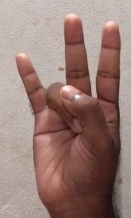
ASL sign: 7